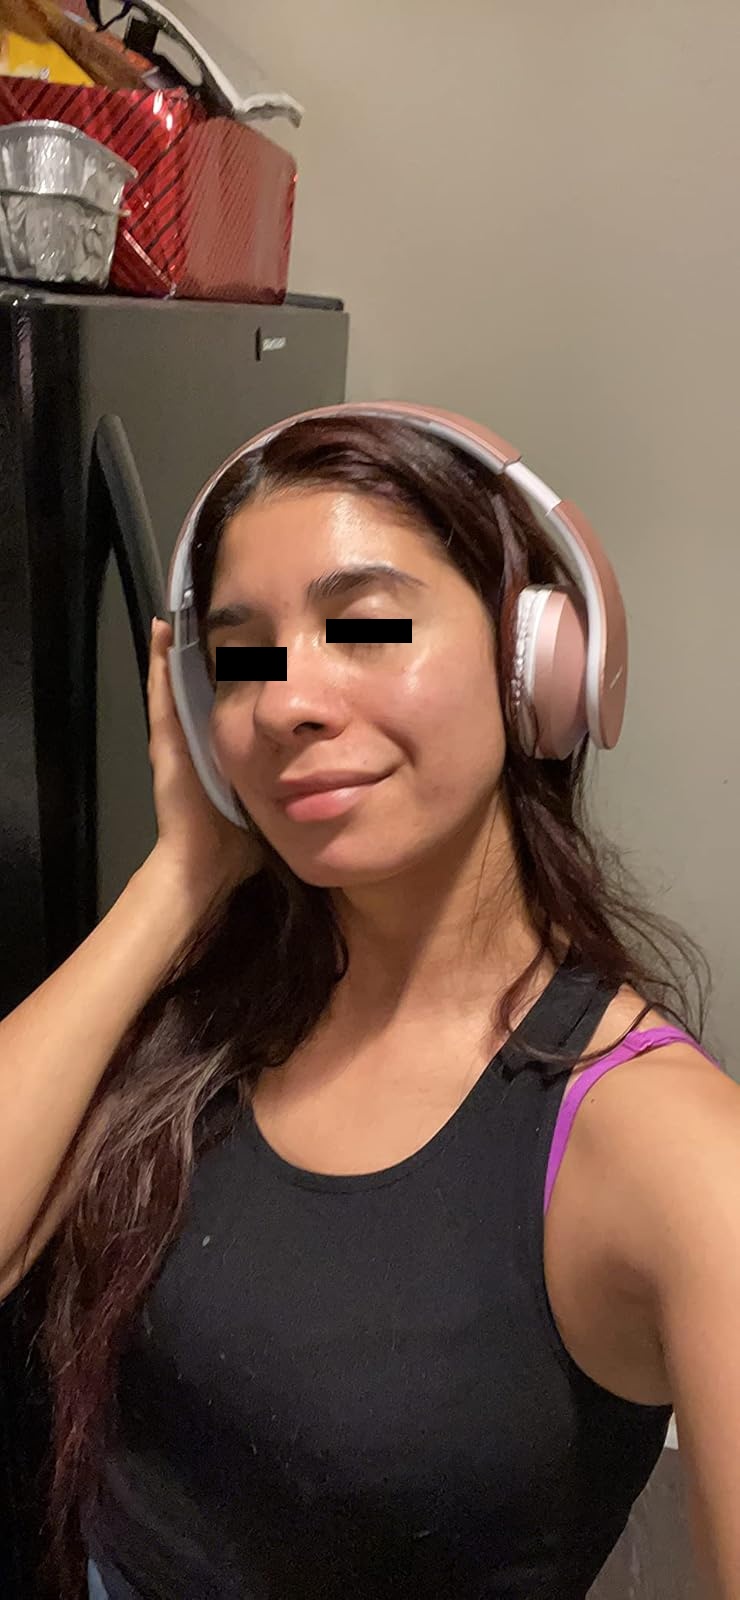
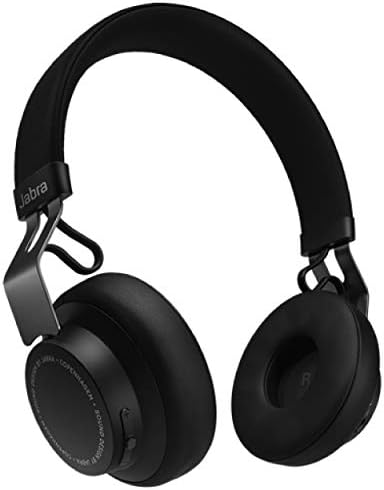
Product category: headphones
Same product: no